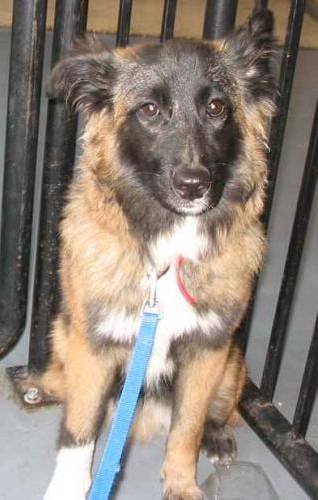
Label: dog